Ingel Fallstedt

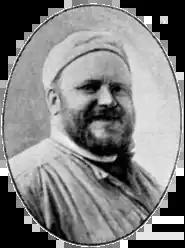
Ingel Fallstedt; from the "Svenskt Porträttgalleri XX"

Ingel Fallstedt (20 October 1848, Stockholm - 13 May 1899, Copenhagen) was a Swedish sculptor. He committed suicide before the unveiling of his statue honoring John Ericsson; his first major project.